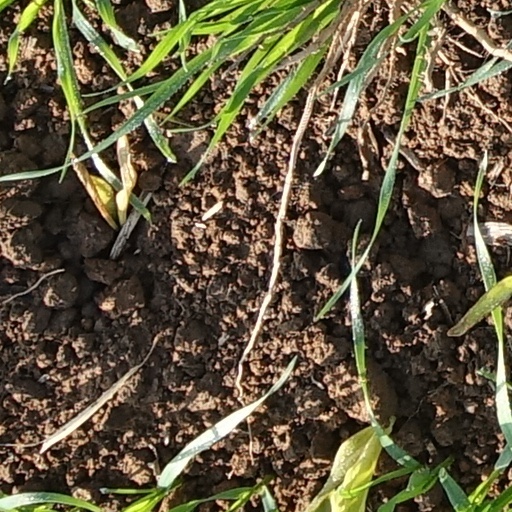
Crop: wheat